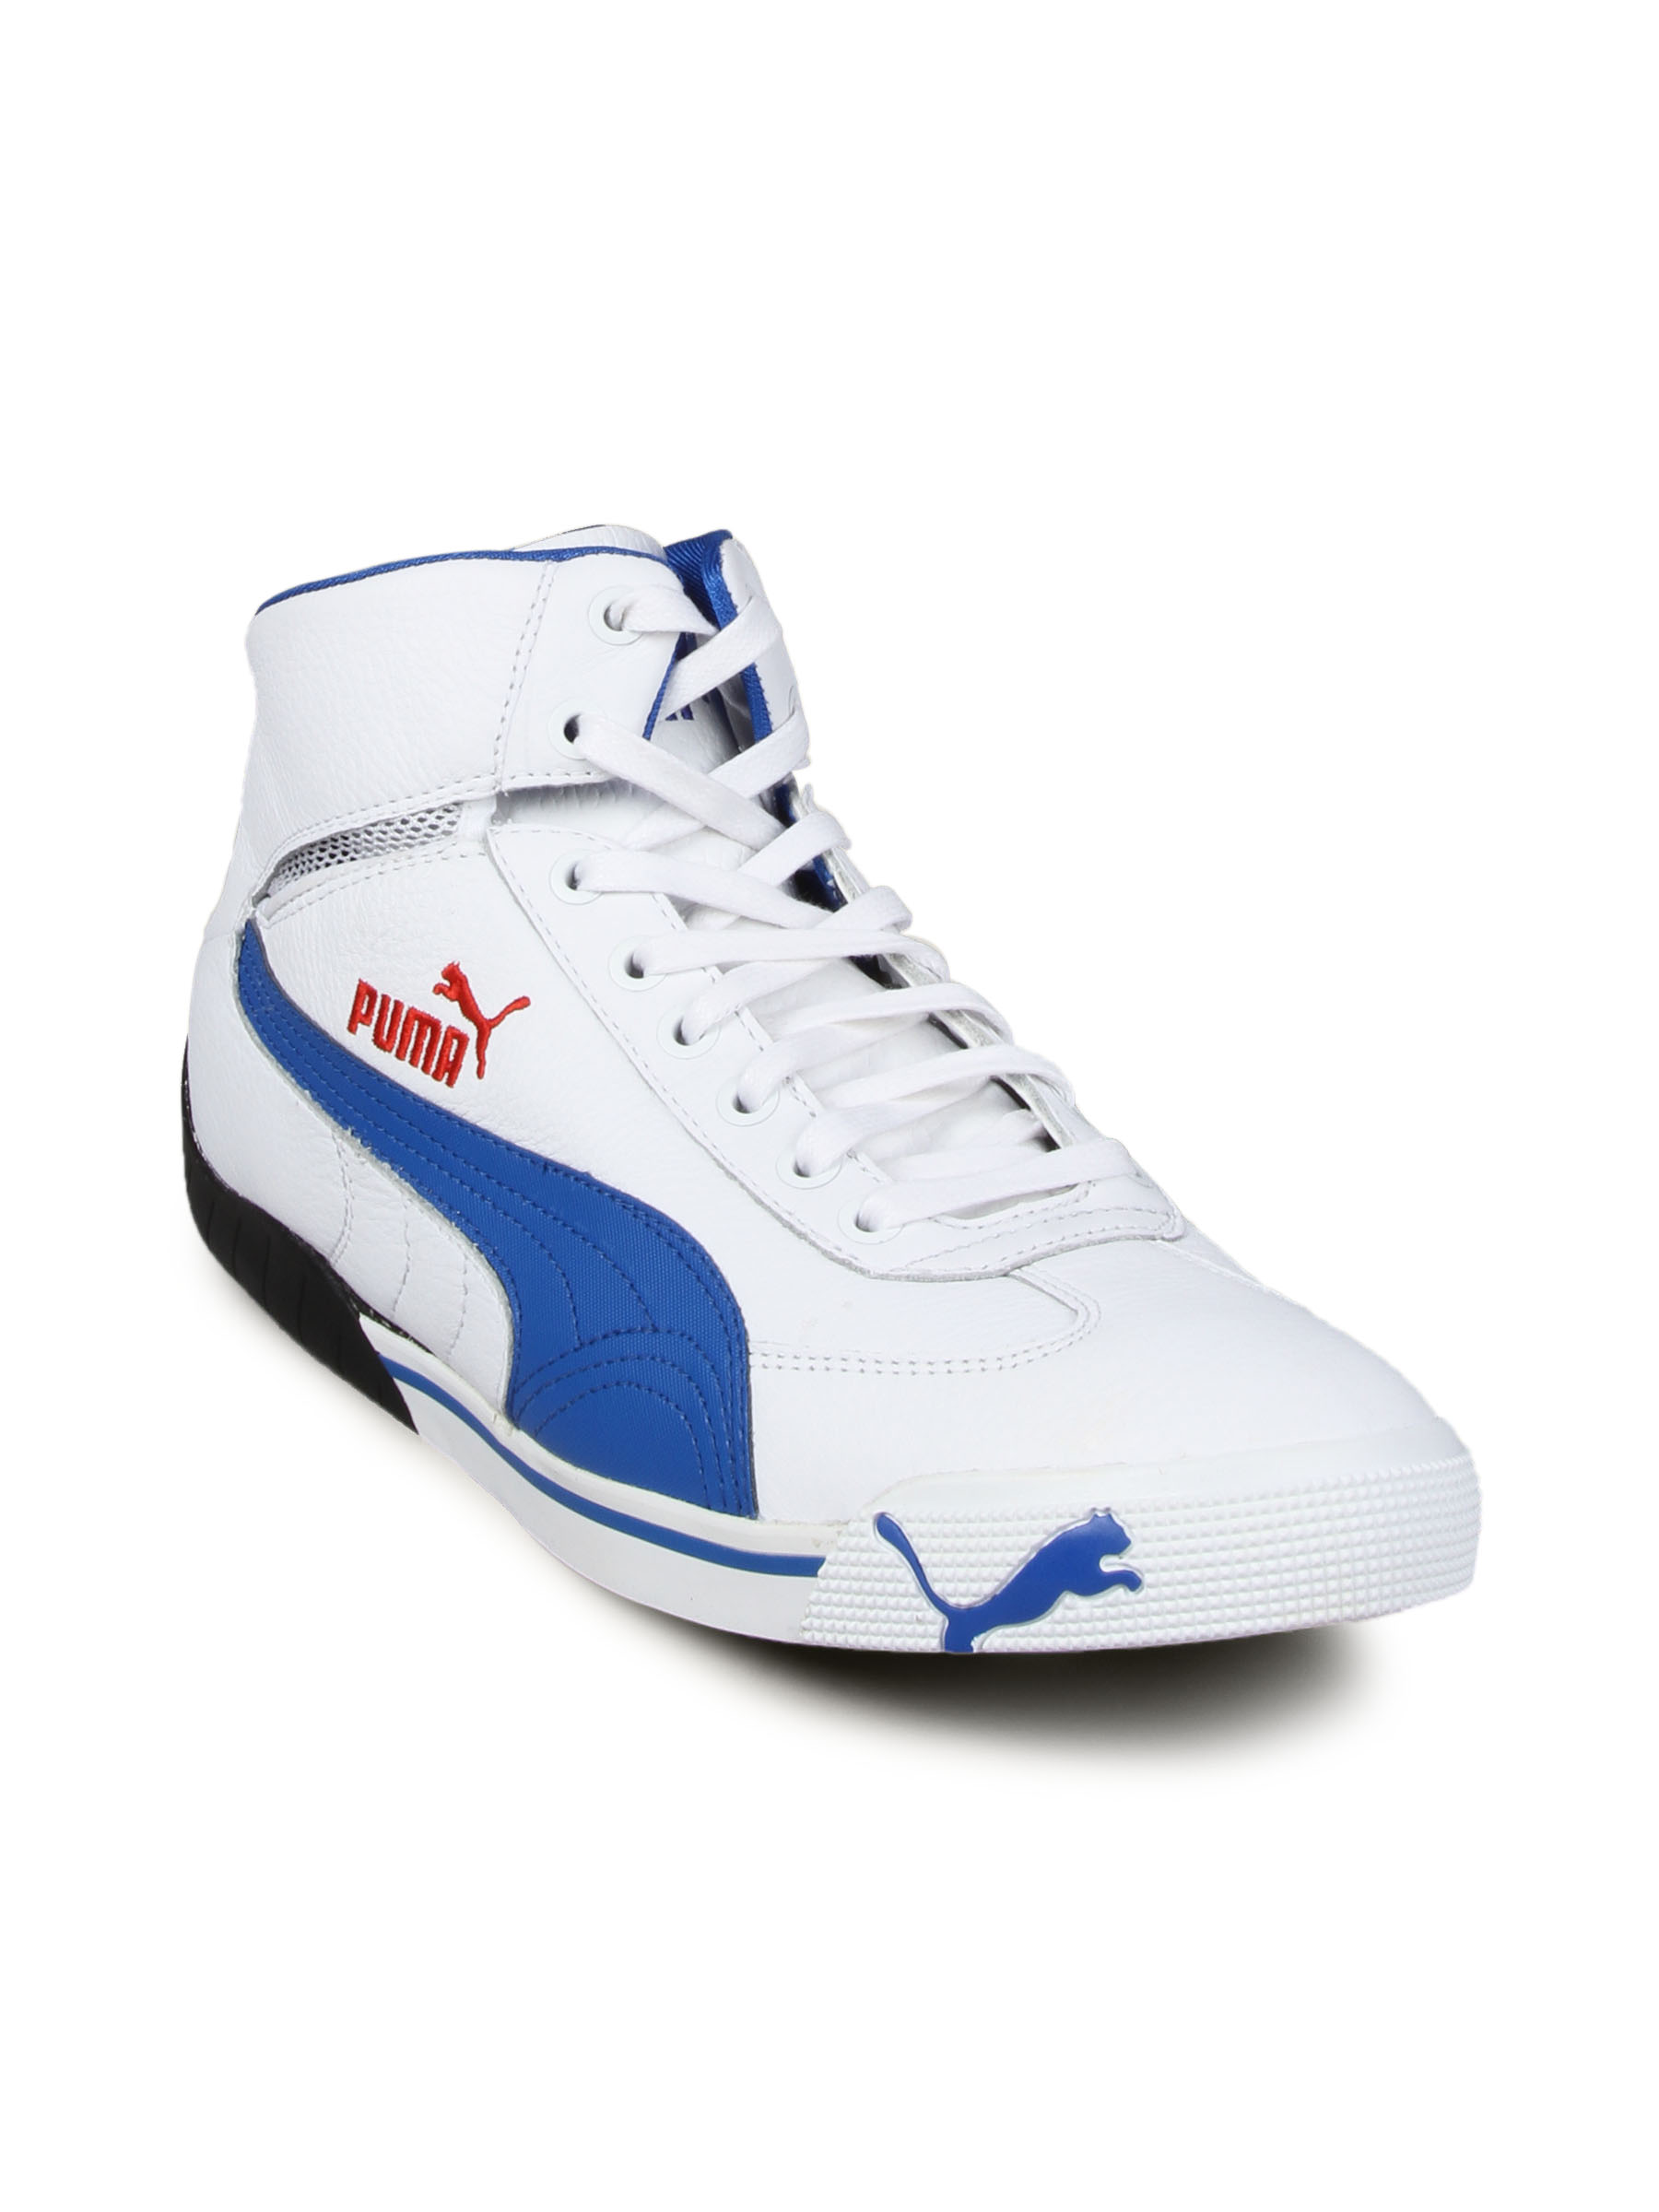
Puma Men's Speed Cat White Blue Shoe
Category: Footwear / Shoes / Casual Shoes
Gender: Men
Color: White
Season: Fall 2010
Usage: Casual